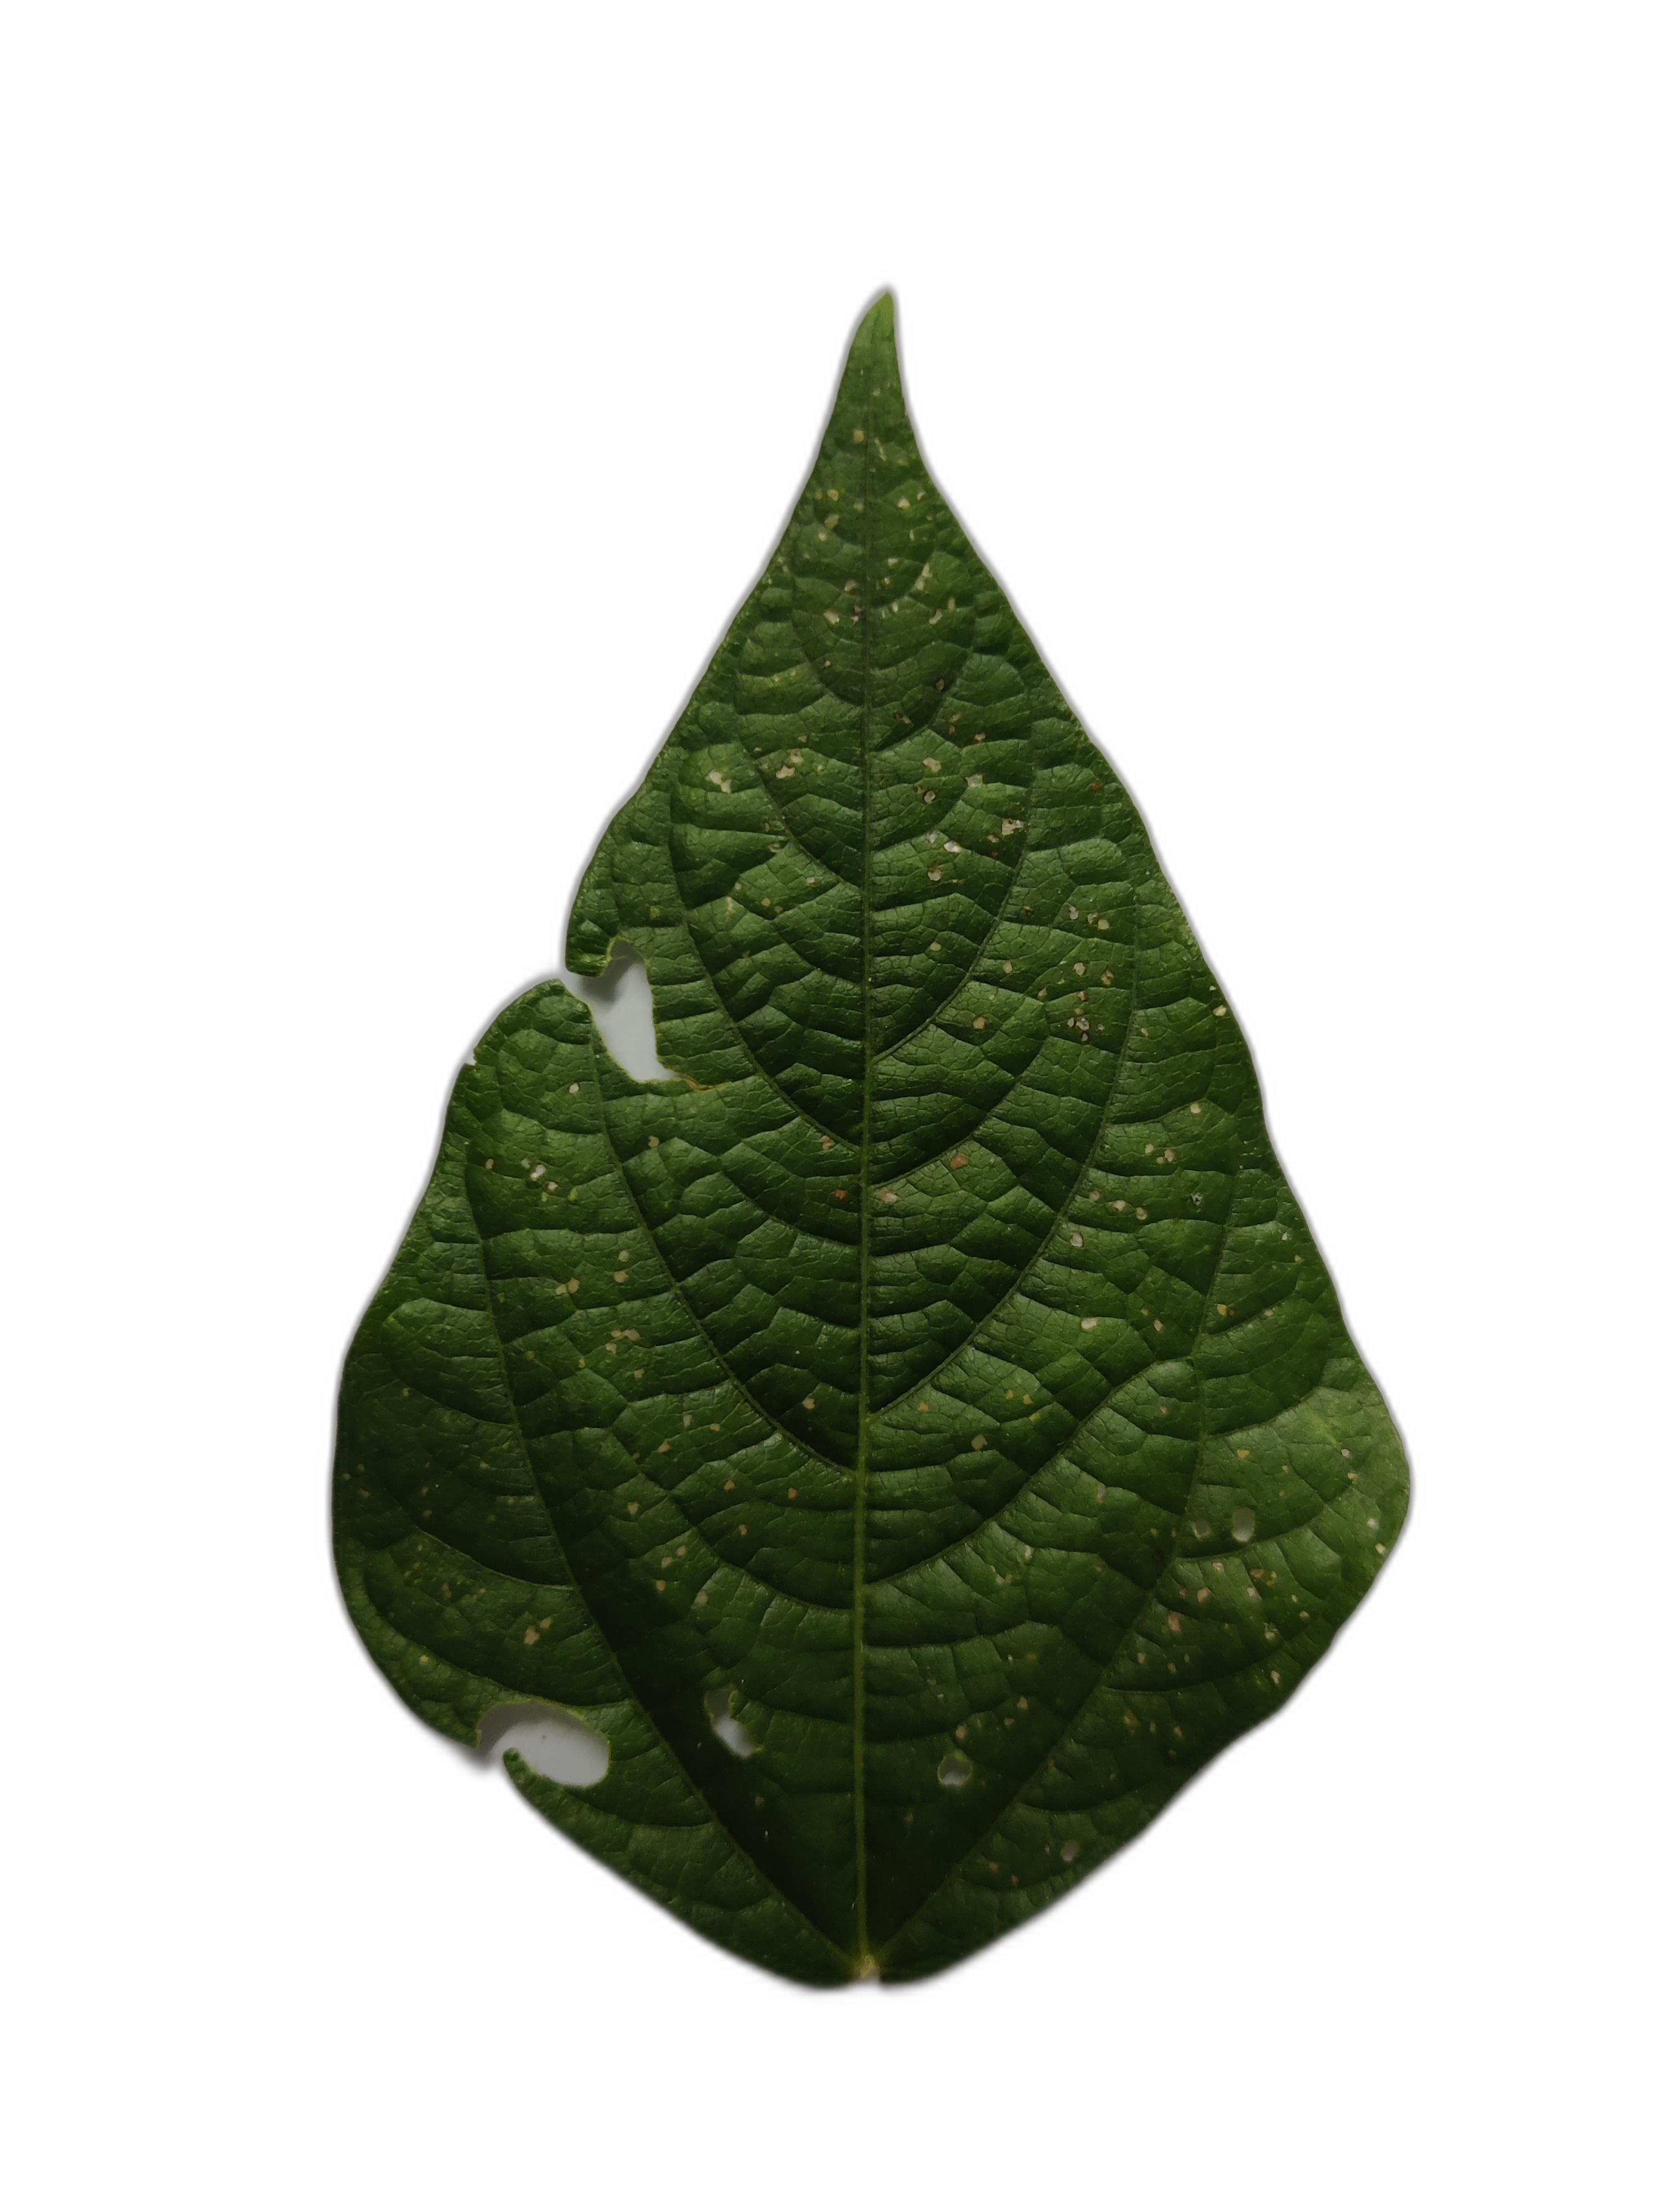
Label: Cercospora leaf spot